Akora Khattak

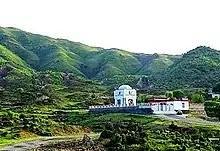
Tomb of Khushal Khan Khattak

Akora Khattak is the birthplace and burial place of the poet great Pashto poet and warrior Khushal Khan Khattak. The mausoleum of Khushal Khan was built in 1949.